Hassani Dotson

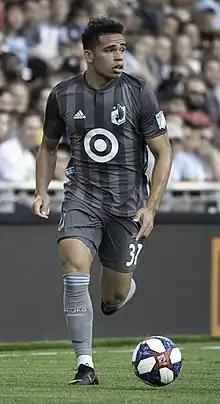
Dotson with Minnesota United in 2019

Hassani Dotson Stephenson (born August 6, 1997) is an American professional soccer player who plays as a midfielder for Major League Soccer club Minnesota United.